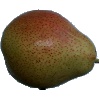
Label: Pear Forelle 1